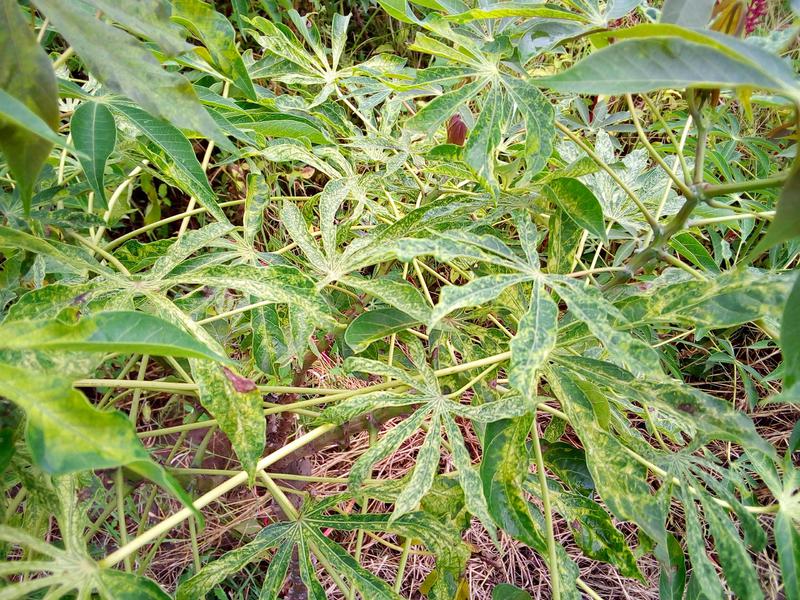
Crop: cassava
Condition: green_mottle